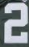
Number: 2